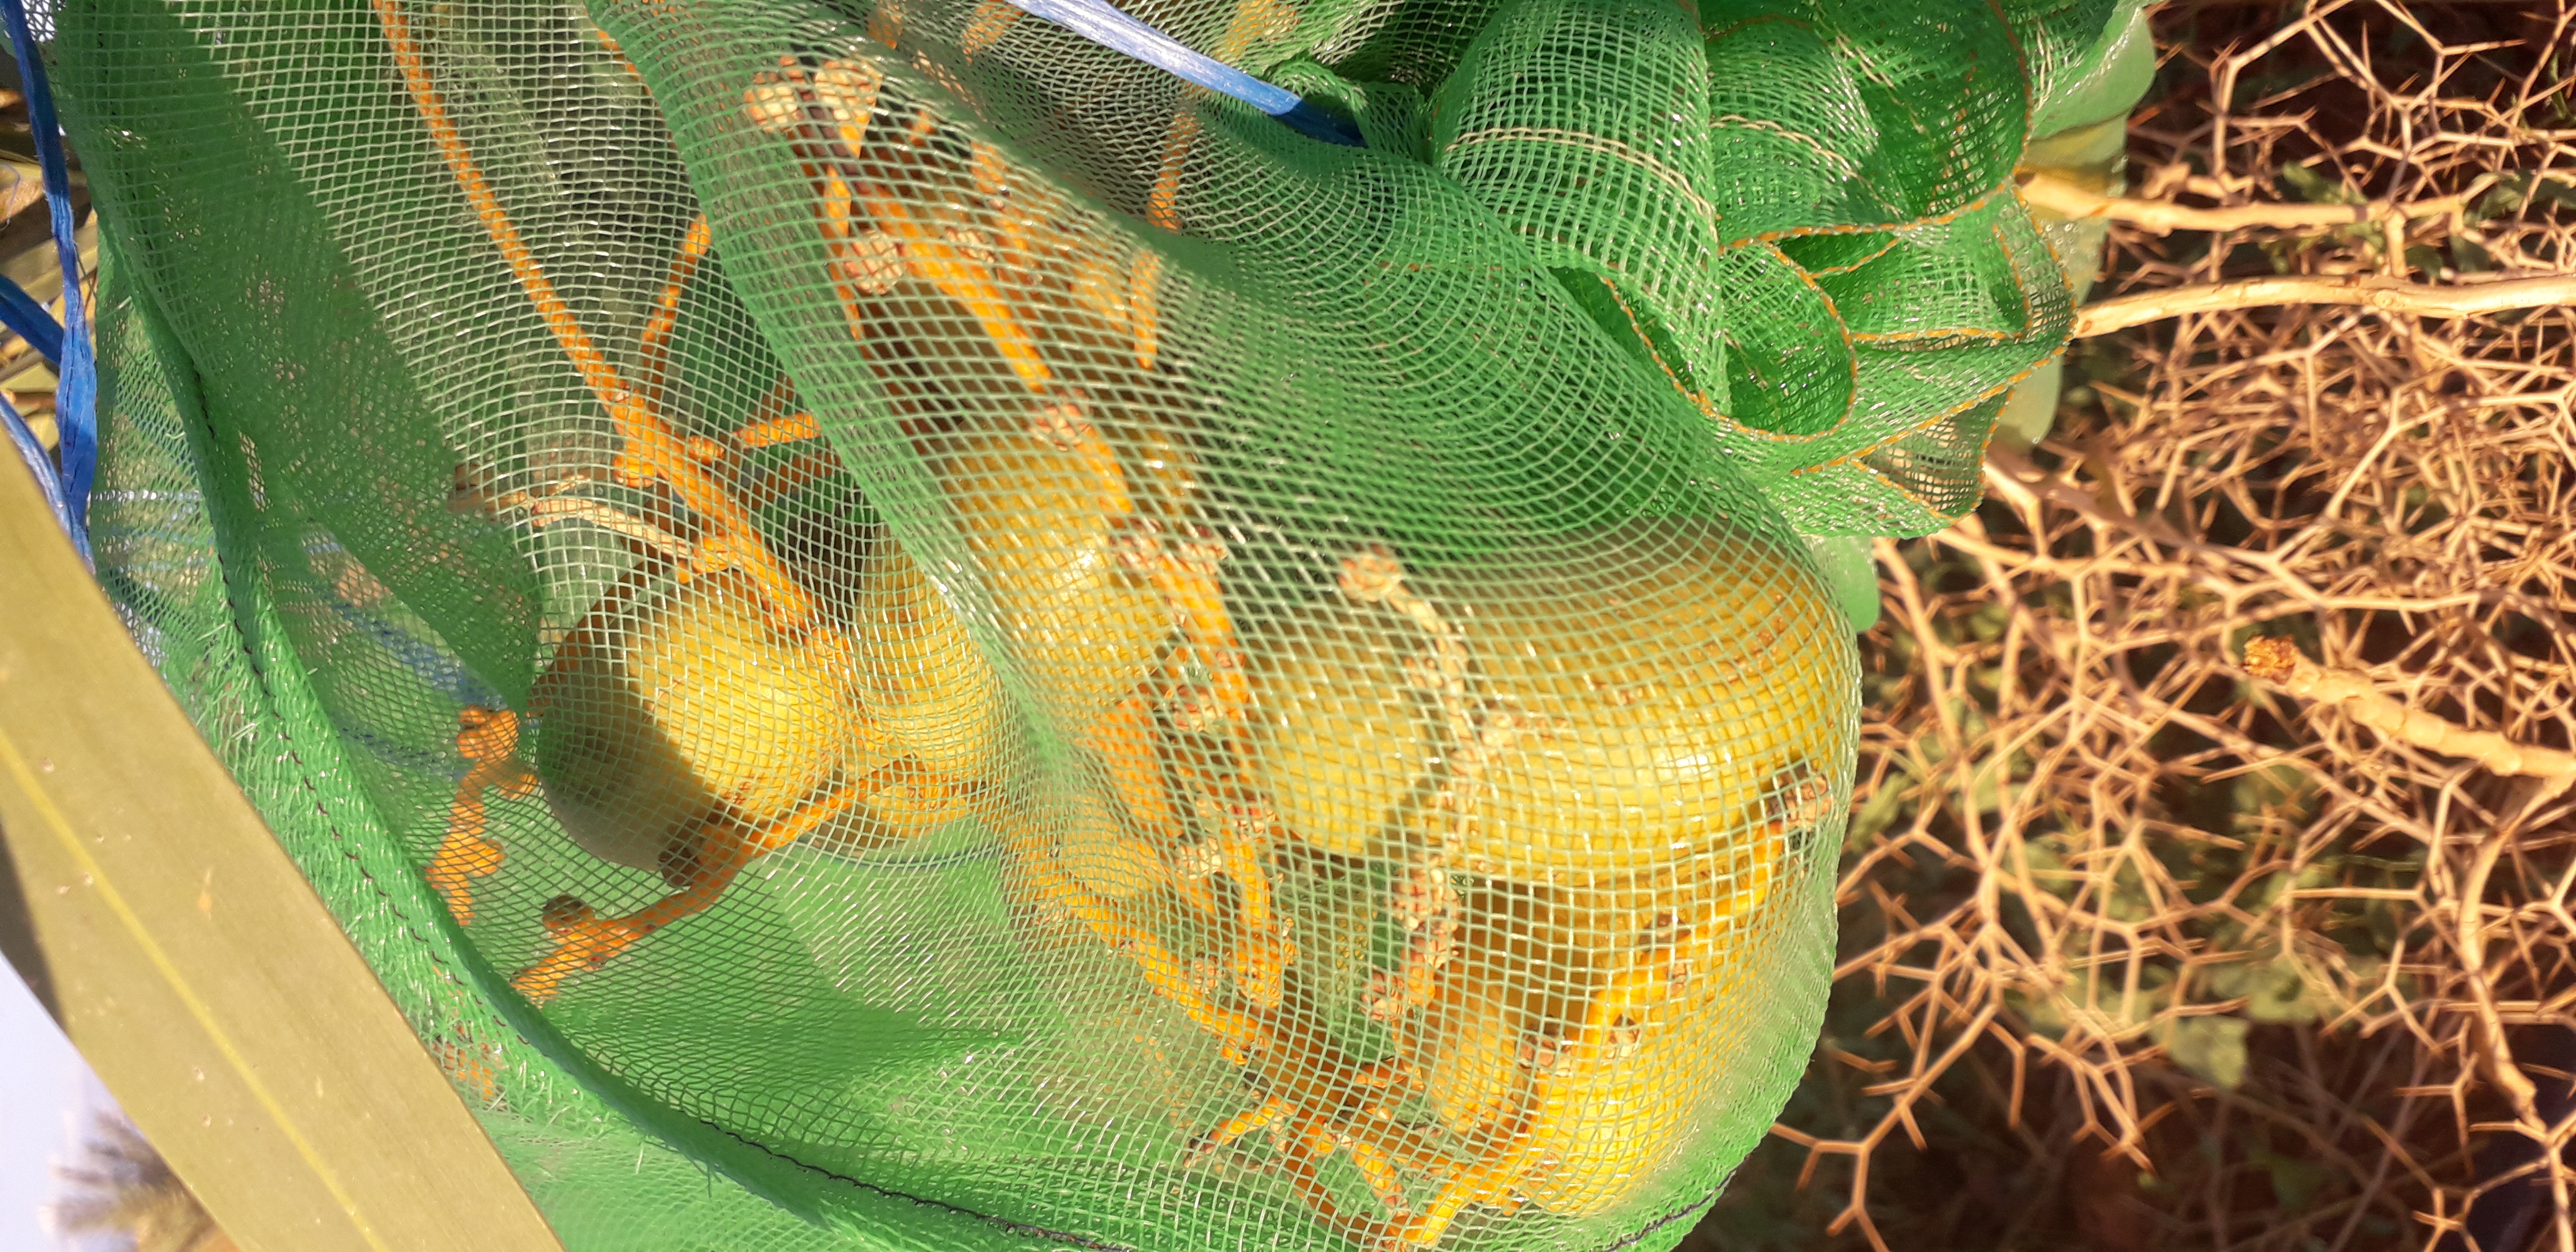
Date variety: Boufagous